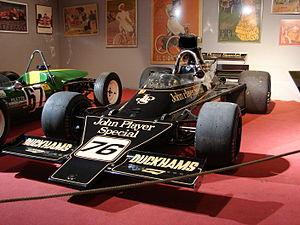
La Lotus 76 était une voiture de Formule 1 conçue par Colin Chapman, Tony Rudd et Ralph Bellamy pour la saison de Formule 1 de 1974. La voiture était destinée à être une version plus avancée de la Lotus 72, propulsée par le Ford Cosworth DFV et présentant une aérodynamique modifiée, un châssis plus léger, un empattement plus long et une coque plus étroite et plus basse. La voiture avait également un double ailleron, conçu pour augmenter l'appui et la stabilité arrière. En outre, il avait un embrayage à commande électronique, qui était le précurseur des boîtes de vitesses semi-automatiques modernes montées sur les voitures de F1 d'aujourd'hui, avec la commande intégrée au palonnier qui a théoriquement accélérai le changement de rapport. La Lotus 76 a été perçue comme une avancée technologique majeure par Team Lotus. Extérieurement, la voiture avait l'air élégante et impressionnante. En interne, la suspension et le positionnement du freinage intérieur étaient ceux de la Lotus 72. Le développement de la voiture a été financé par le sponsor du titre John Player Special, de sorte que la 76 a reçu le numéro de châssis 'John Player Special Mk I.'